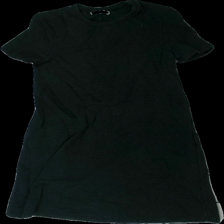
View: front
Type: Dress
Category: Ladies
Brand: Zara
Colors: Black
Material: 100% viscose
Pattern: Striped
Cut: Regular
Size: S
Season: All
Price range: <50
Recommended usage: Reuse